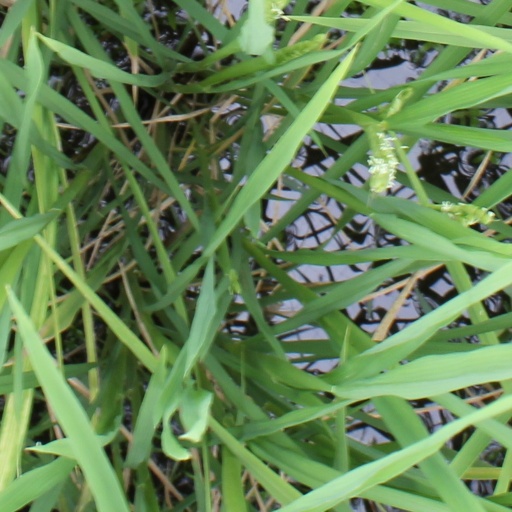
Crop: rice